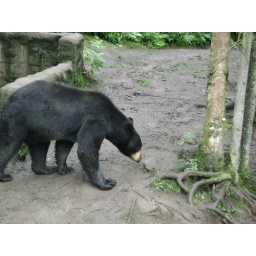
A black bear looking around on the ground at the alaska zoo.